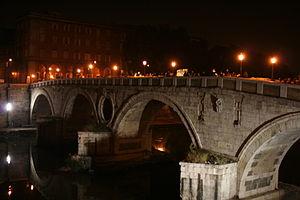
ROME - Ponte Sisto